Spokane River Centennial Trail

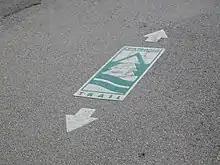
Trail identification

Following the Expo '74, advocates proposed a mixed use pathway along the river. Citizens in Washington and Idaho expanded the idea by 1986 by joining forces and suggesting a much longer trail that could be completed in time to celebrate the respective state centennials of Washington (1989) and Idaho (1990). In 2010, it was designated a National Recreation Trail.